Copper conductor

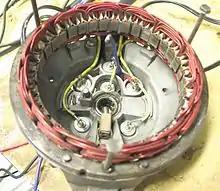
Copper wiring is strong enough to remain in place in an automotive alternator, subjected to constant vibration and mechanical shock.

Automotive conductors require insulation that is resistant to elevated temperatures, petroleum products, humidity, fire, and chemicals. PVC, neoprene, and polyethylene are the most common insulators. Potentials range from 12 V for electrical systems to between 300 V - 15,000 V for instruments, lighting, and ignition systems.